List of birds of Panama

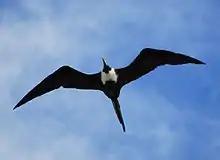
Magnificent frigatebird, frequently seen soaring over coastal areas.

Order: ProcellariiformesFamily: Procellariidae